Describe the emotion expressed in this image:  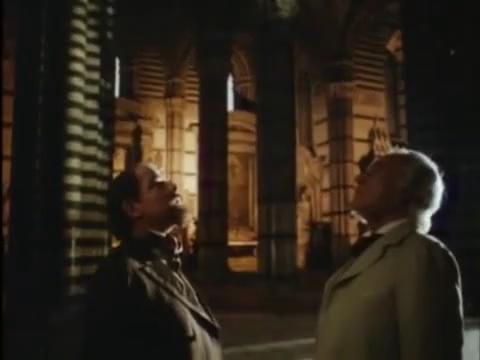
This person displays Suffering, valence and arousal with low intensity.